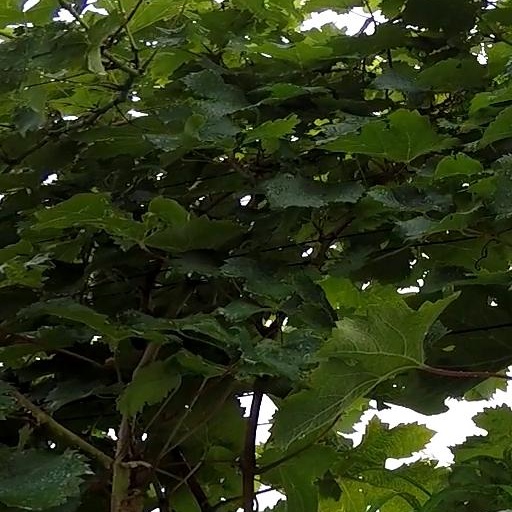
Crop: grape